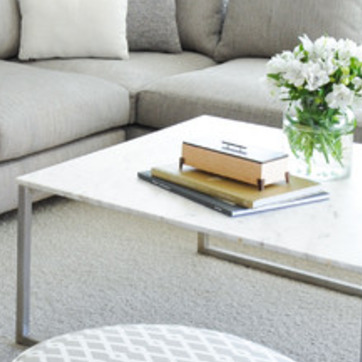
Material: paper